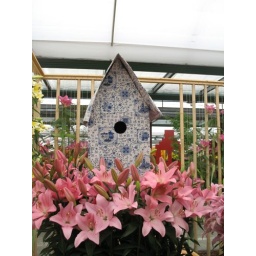
Lily's and a bird house made out of fabric in the lily house